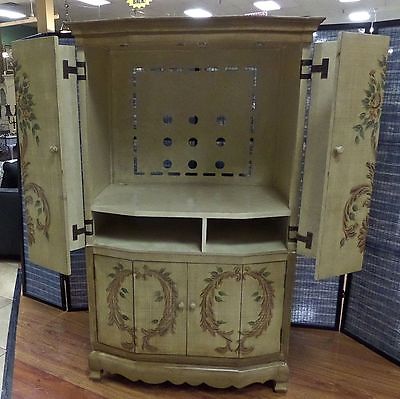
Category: cabinet